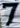
Number: 7